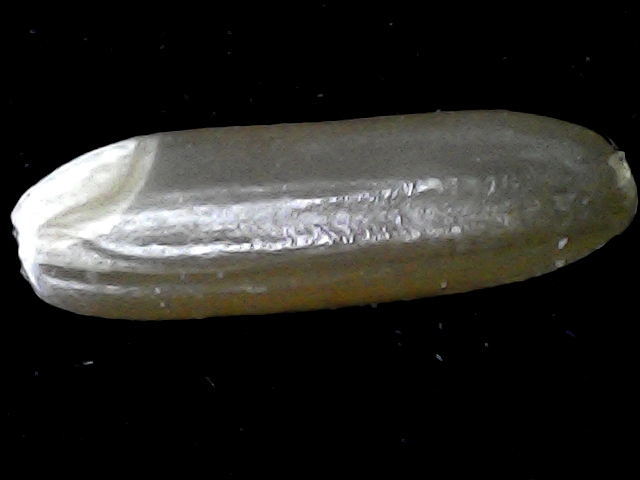
Rice variety: BR23